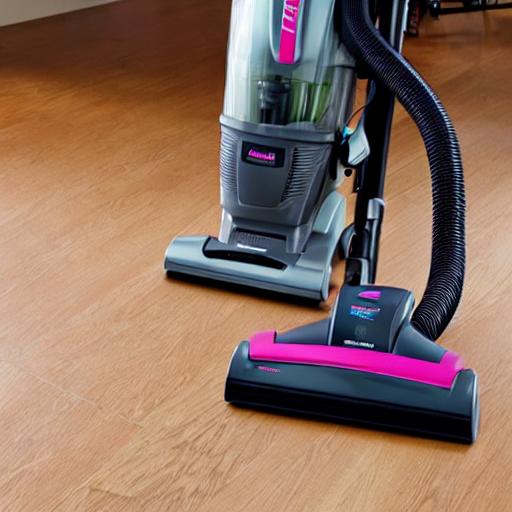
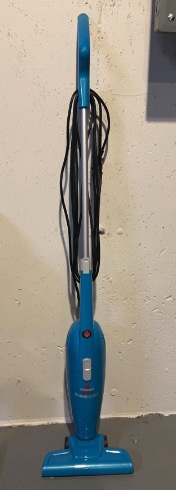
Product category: items_vacuum
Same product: no